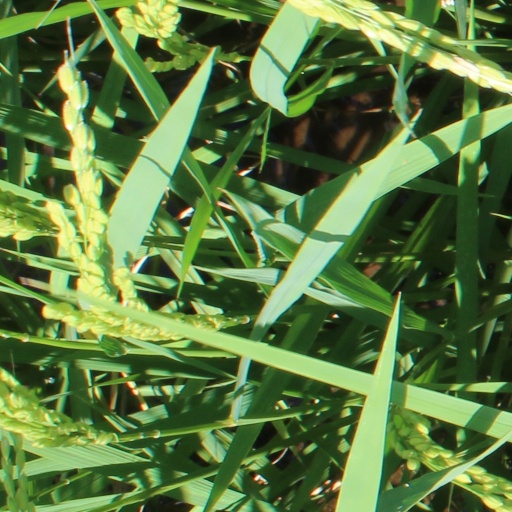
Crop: rice